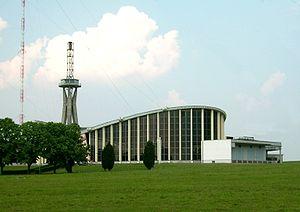
L'émetteur d'Europe 1 est un émetteur radio à ondes longues qui diffusait vers la France les programmes de la station privée française Europe 1 jusqu'au 31 décembre 2019. Il est situé en Allemagne, à Felsberg-Berus, dans la Sarre ; il doit cette localisation au contrôle que la France exerçait sur ce territoire à l'époque de sa construction, dans les années 1950.